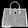
Label: Bag